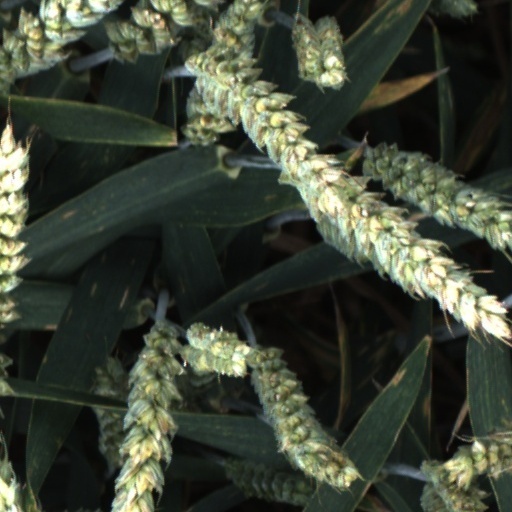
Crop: wheat